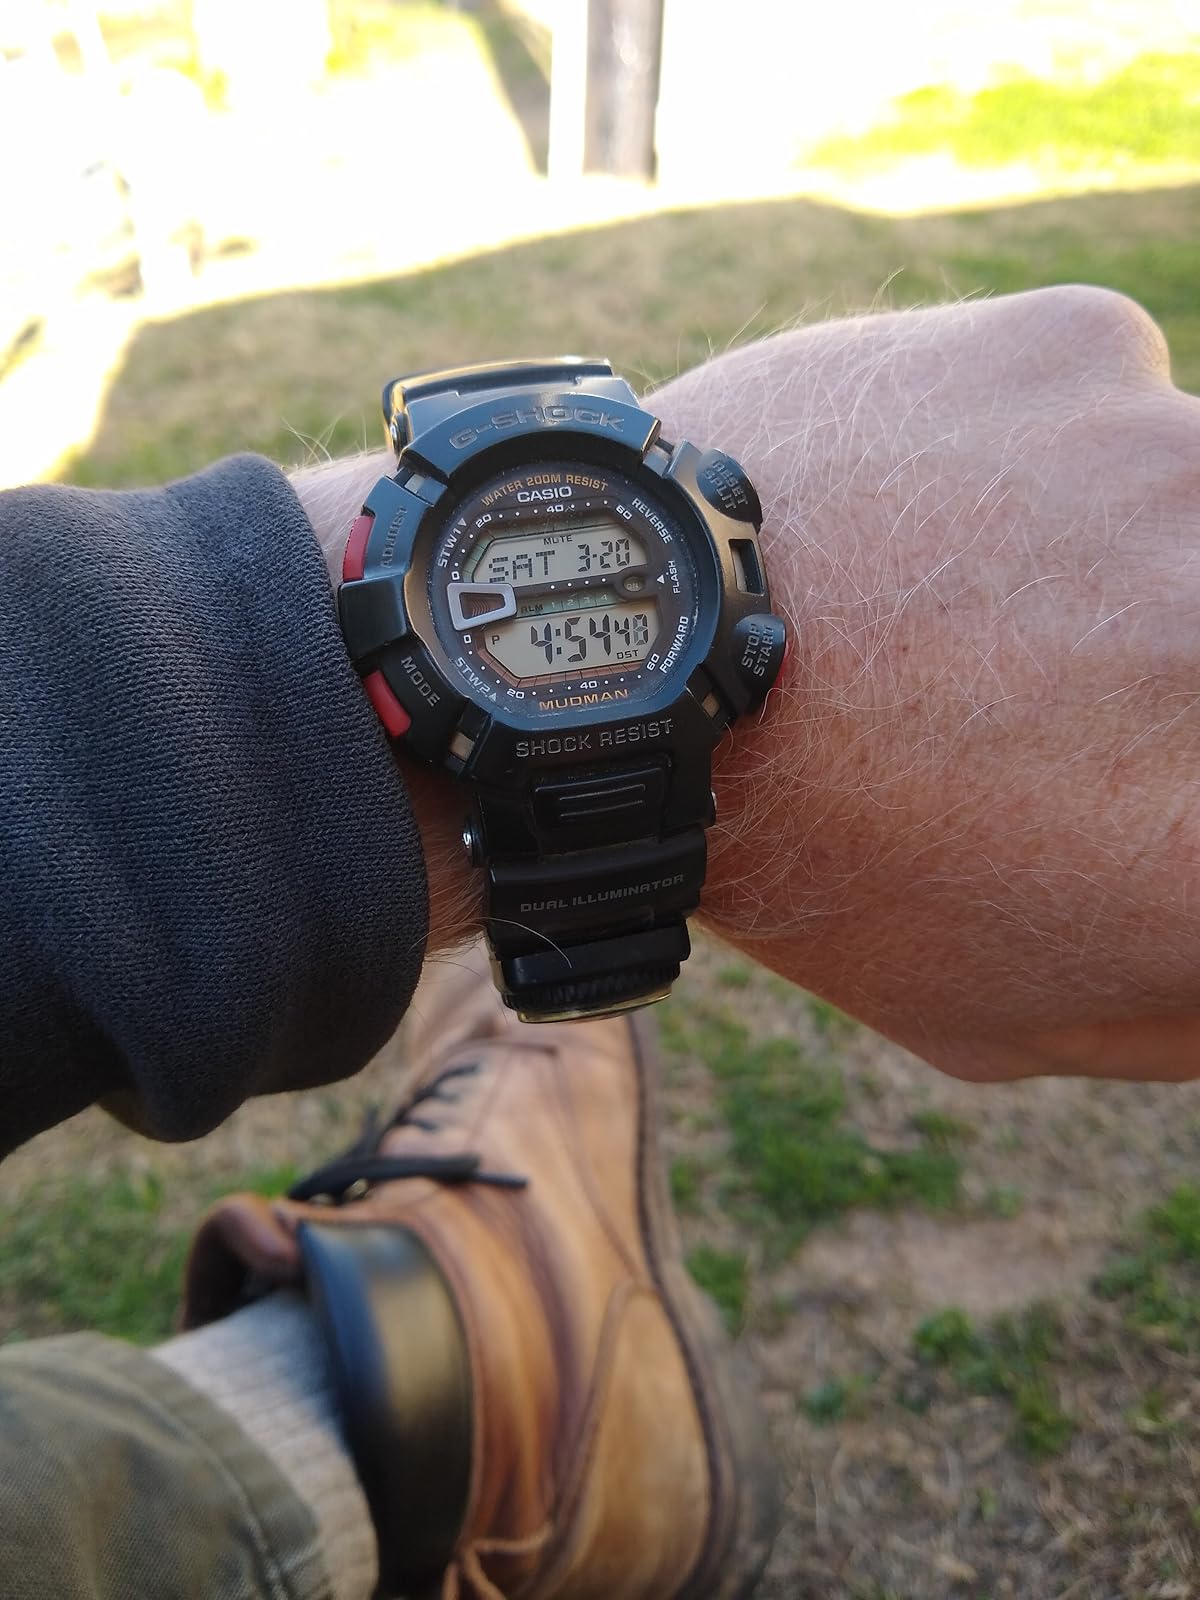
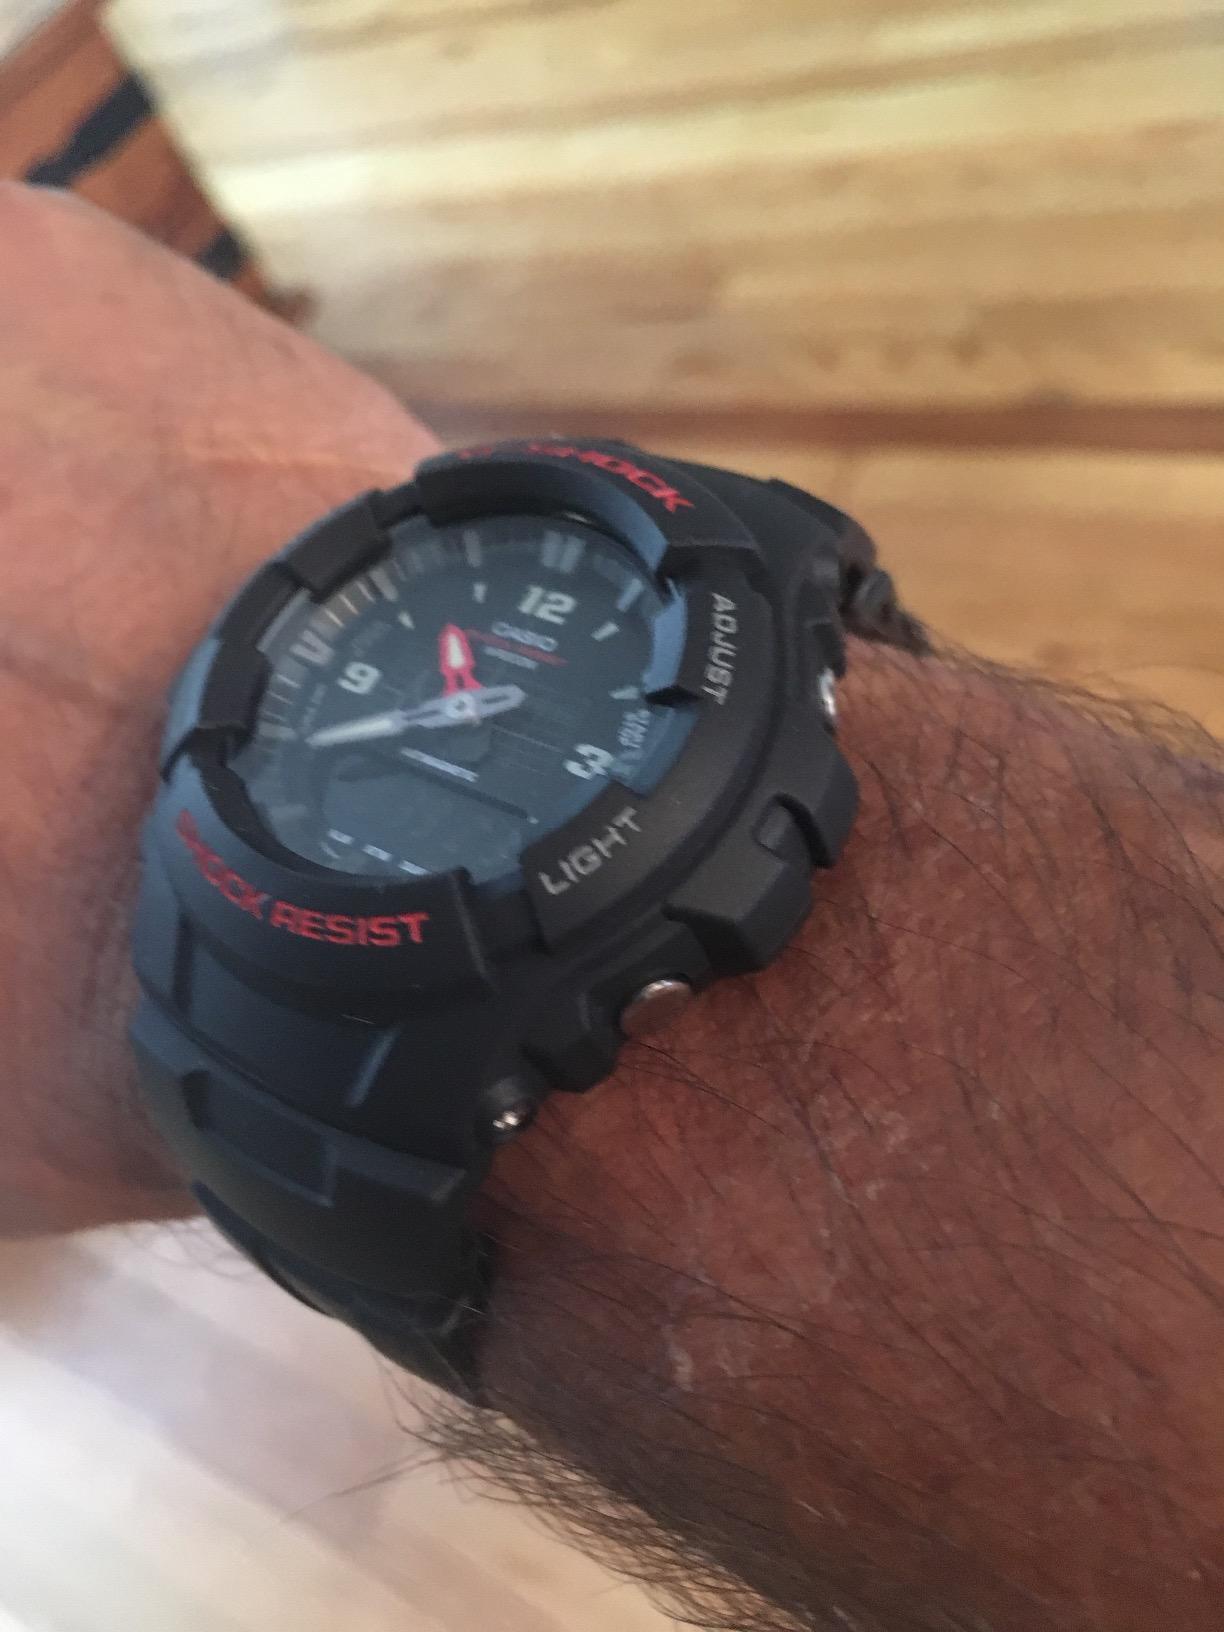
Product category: accessories_watch
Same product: no